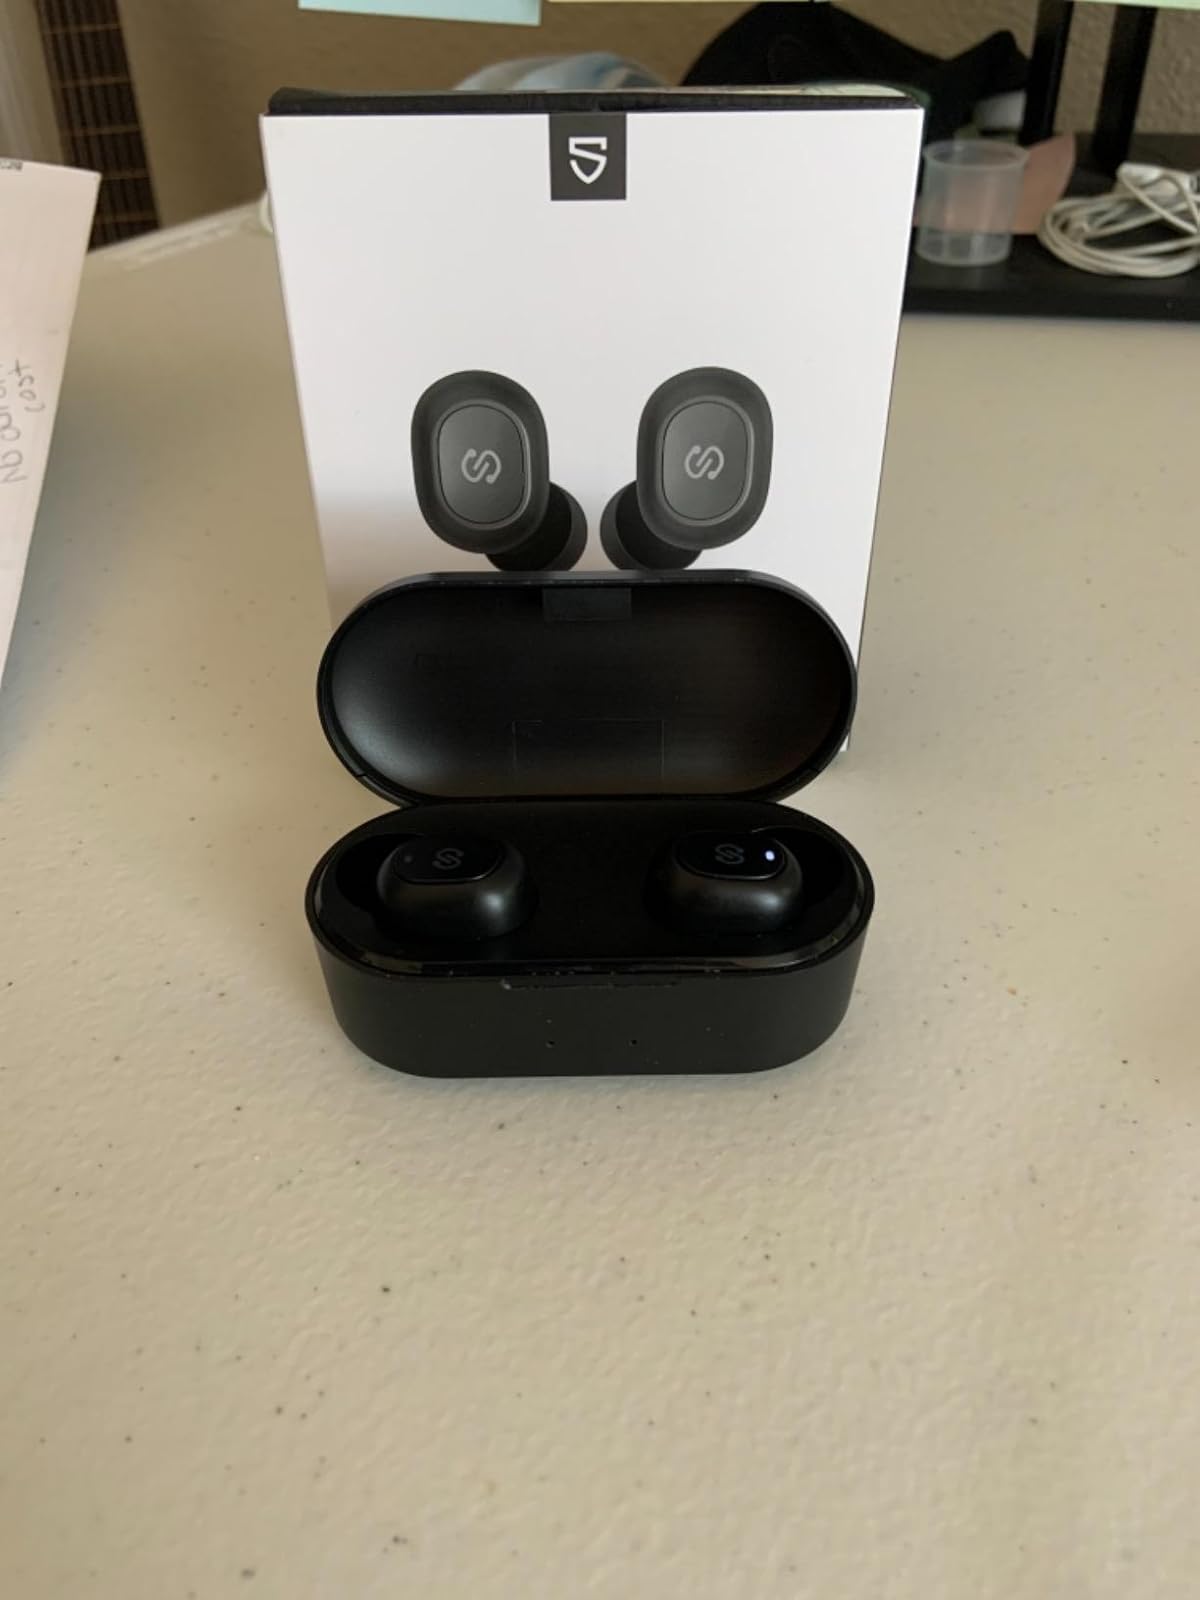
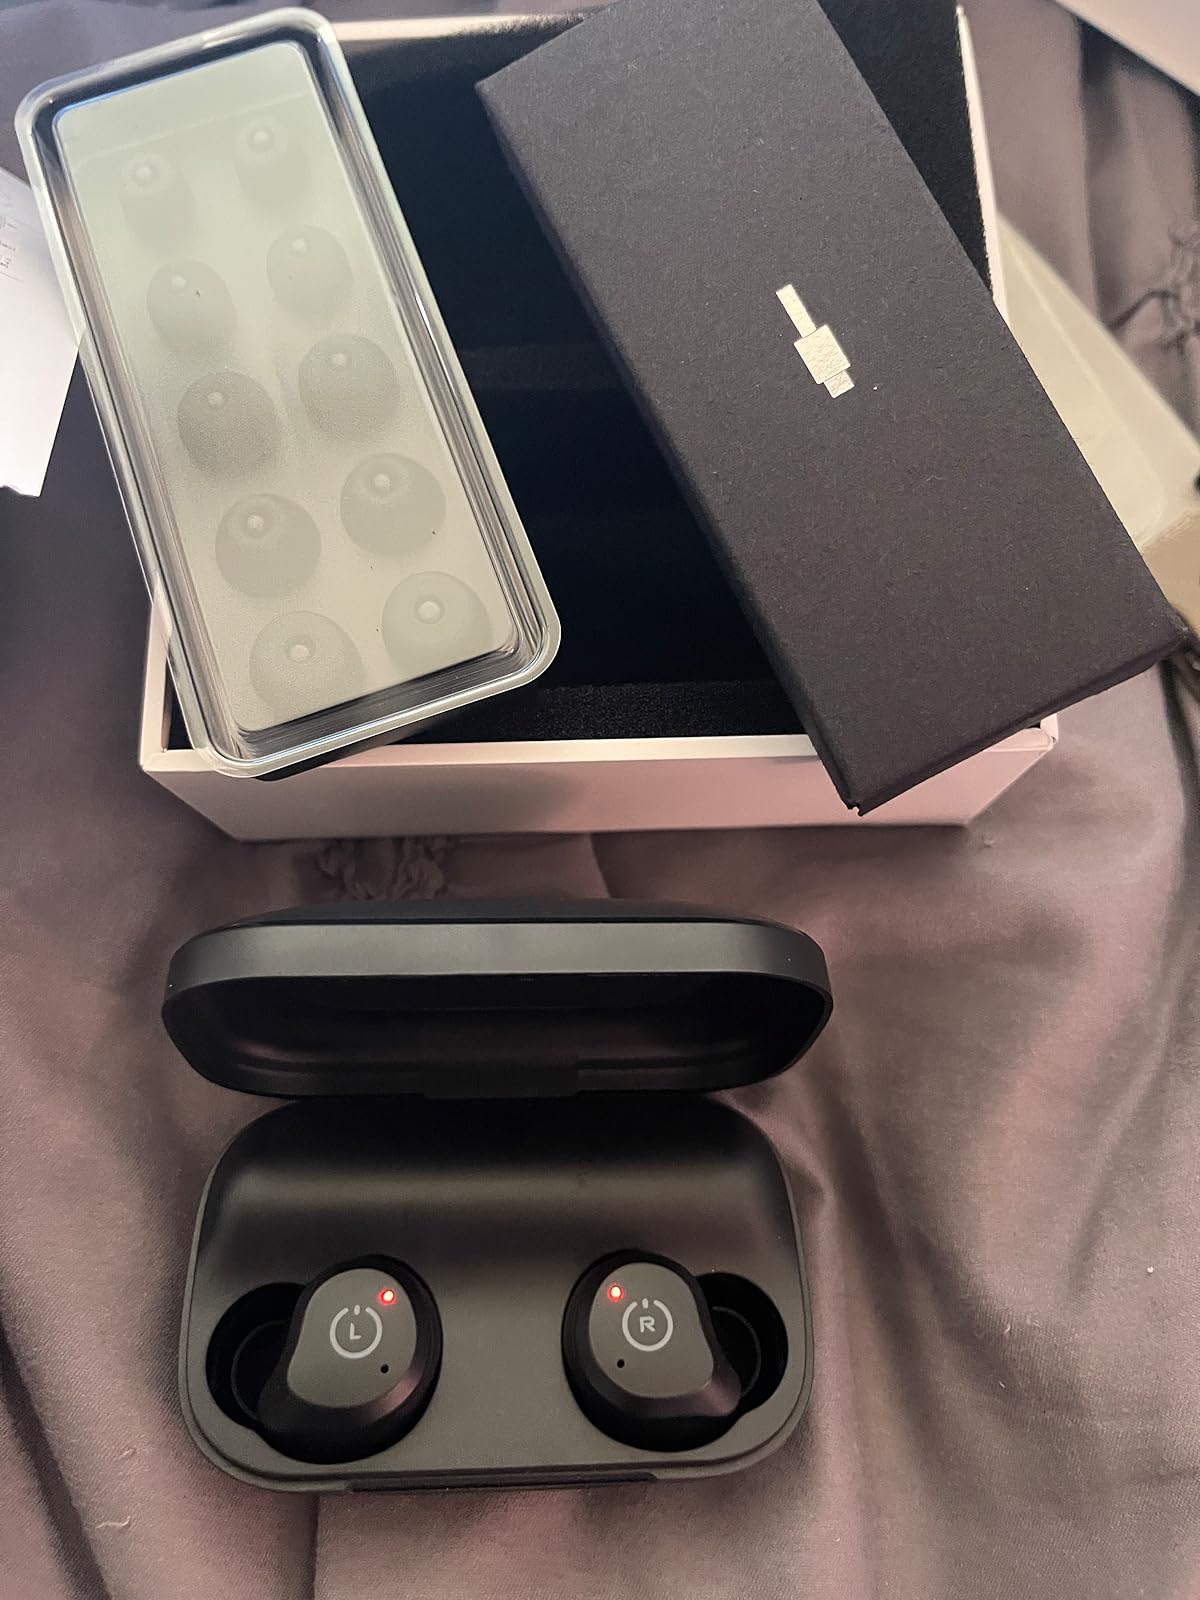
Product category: earbuds
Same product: no